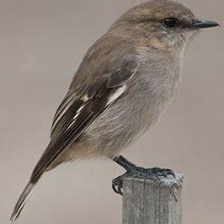
Species: DUSKY ROBIN
Scientific name: MELANODRYAS VITTATA
ImageNet parent category: robin